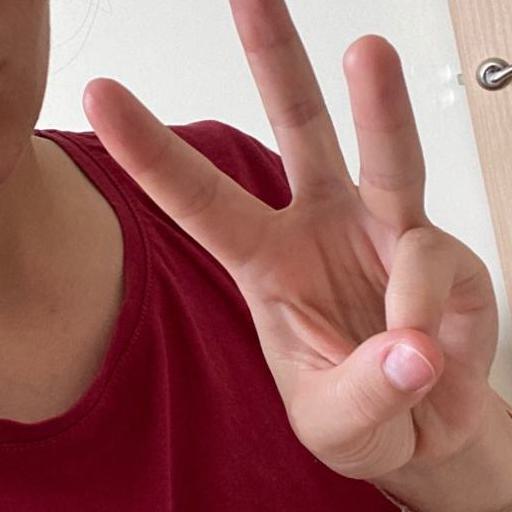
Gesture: three